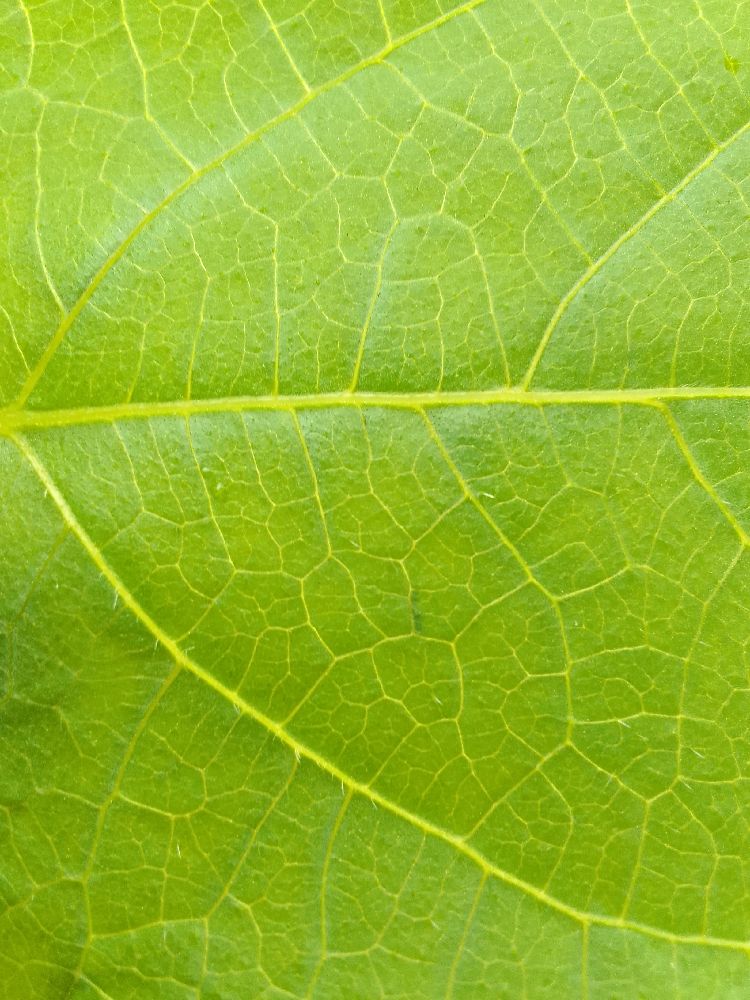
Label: healthy